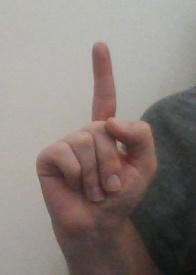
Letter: bb